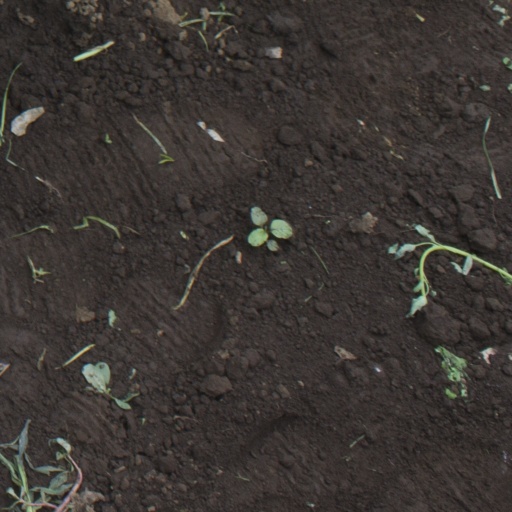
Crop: soybean